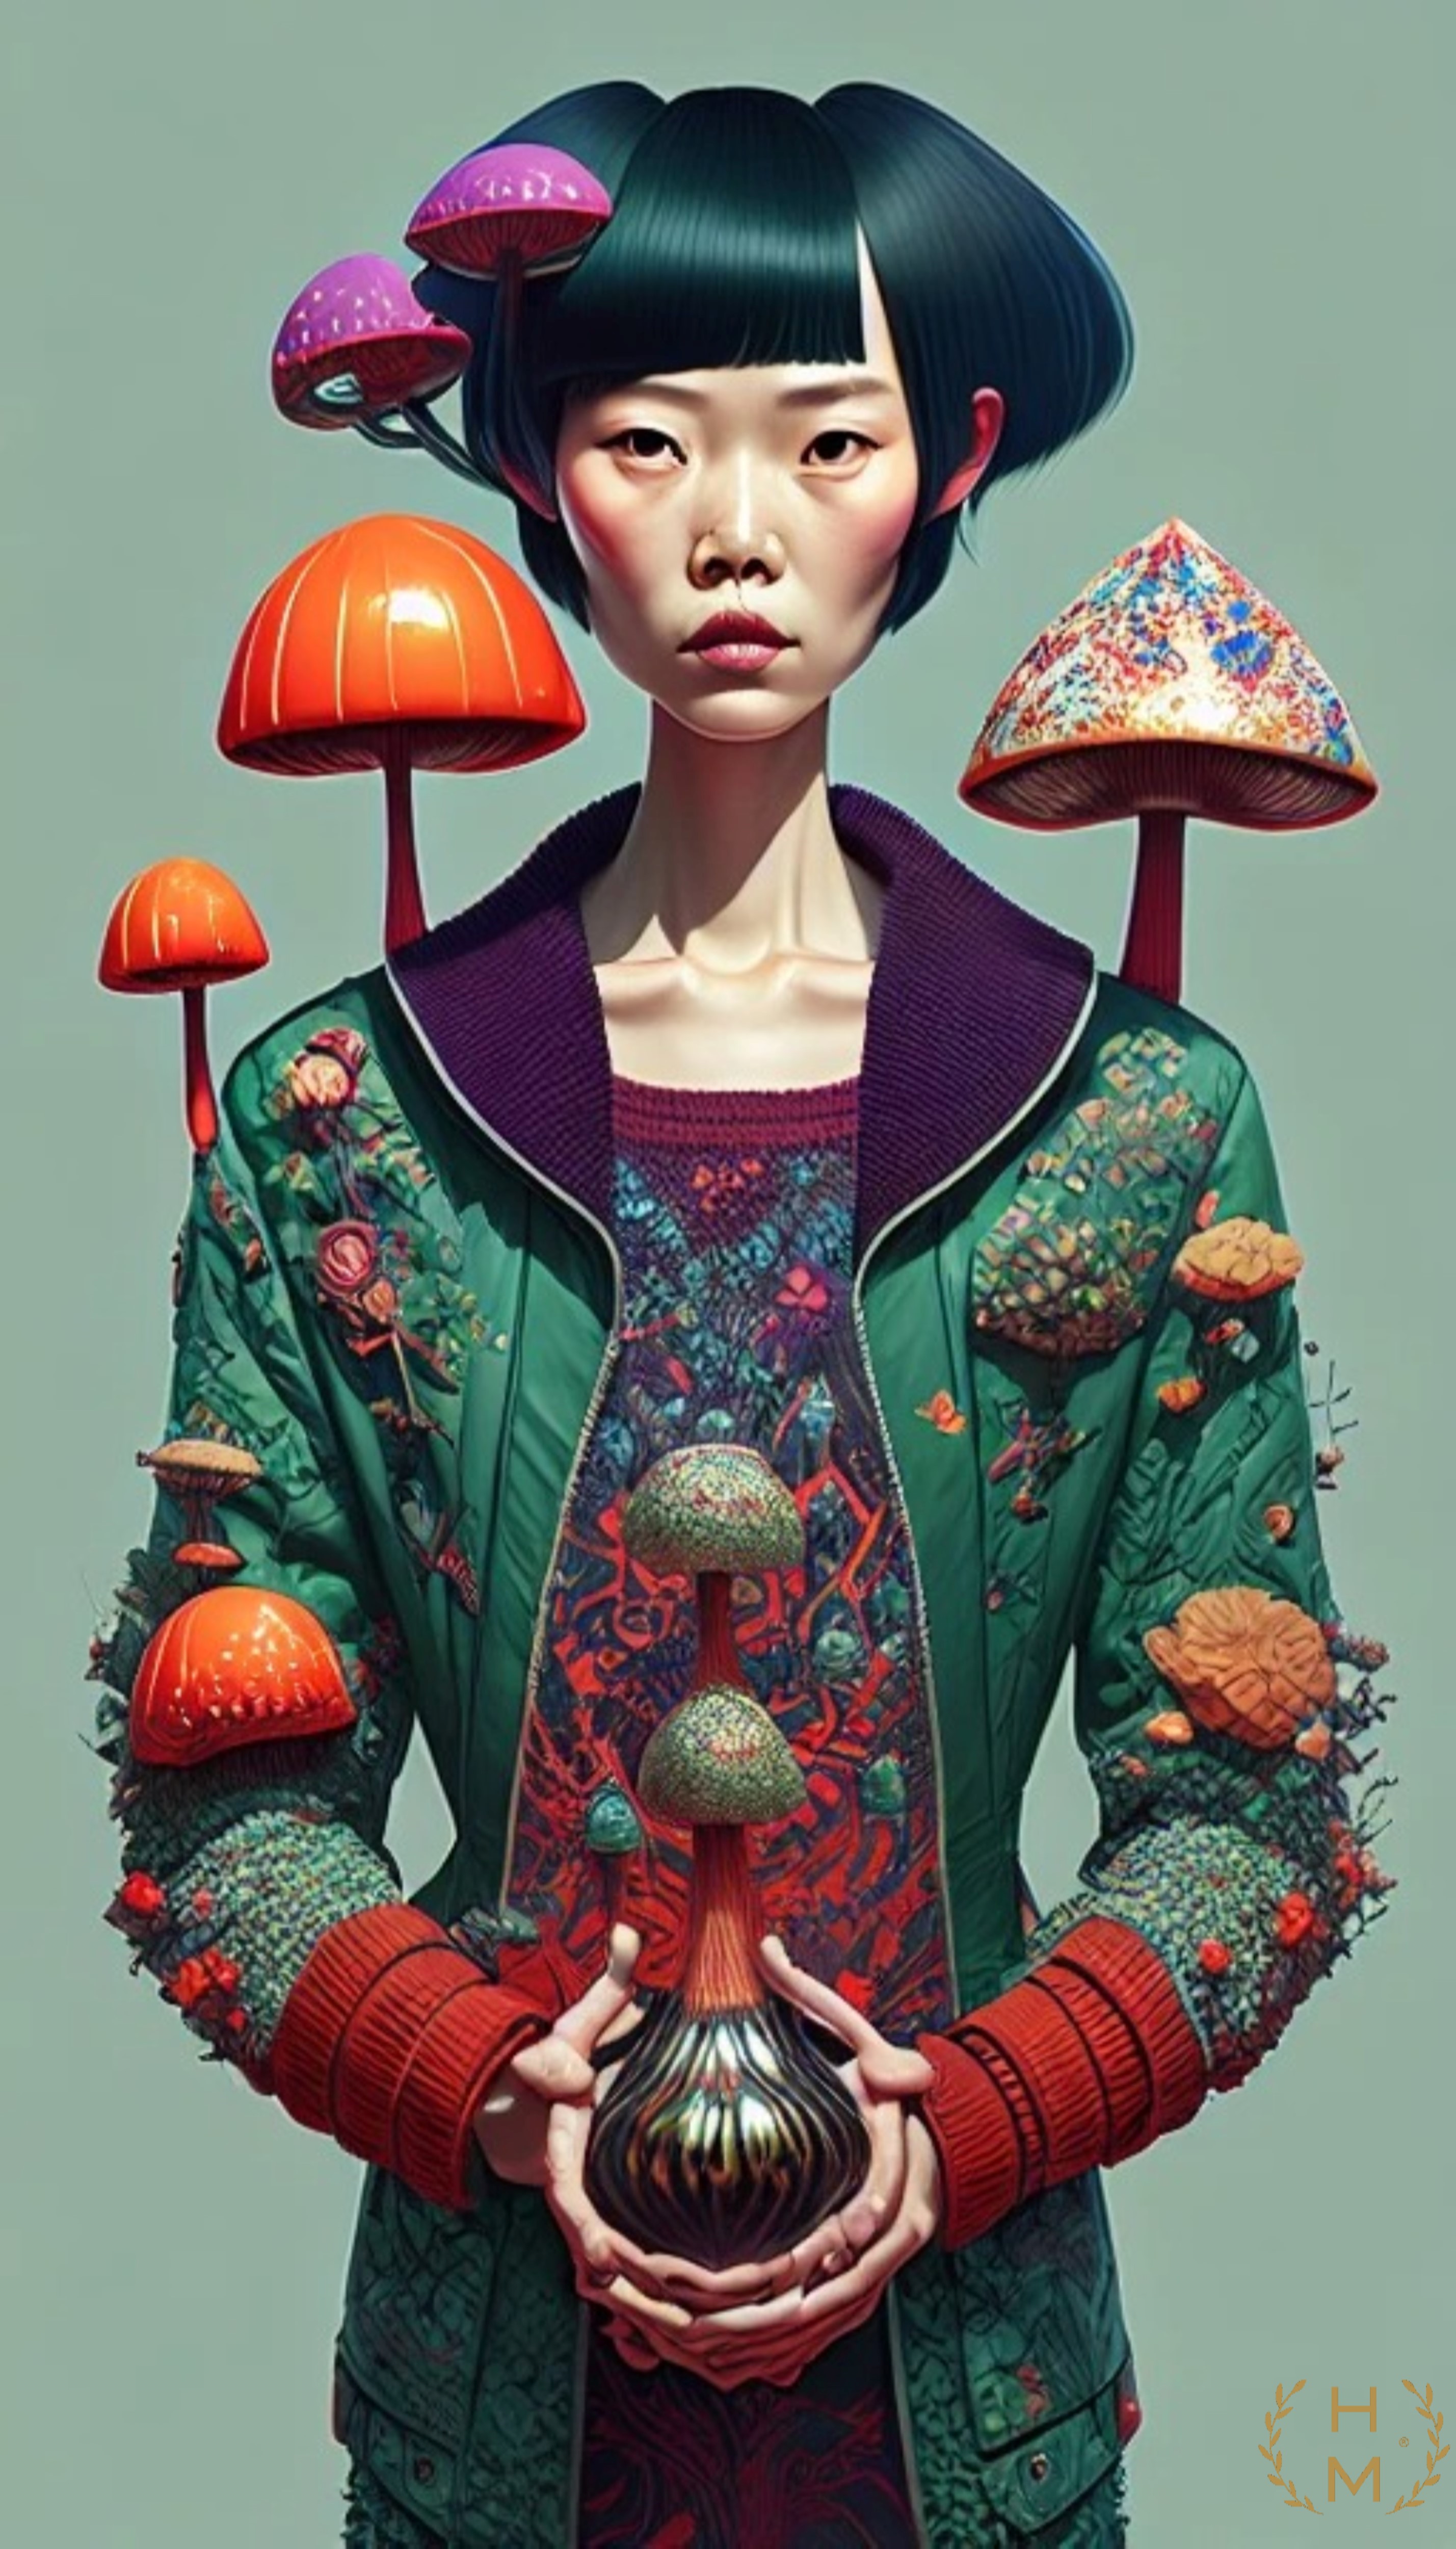
painting, art, artist, artwork, drawing, contemporary art, photography, illustration, paint, love, design, sketch, fine art, abstract art, creative, abstract, acrylic painting, nature, watercolor, art gallery, oil painting, gallery, modern art, abstract painting, digital art, contemporary painting, art collector, style, girl, woman, fashion, mort, outerwear, neck, sleeve, collar, fashion design, beret, blazer, magenta, lipstick, formal wear, pattern, fashion accessory, event, necklace, uniform, cap, costume design, hat, vintage clothing, costume, belt, fur, top, button, fashion illustration, jewellery, visual arts